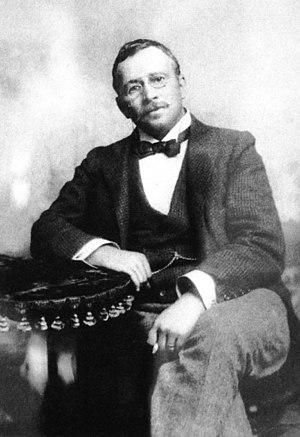
Barney Barnato, né Barnet Isaacs, est un entrepreneur britannique d'origine juive, spécialiste du diamant et de l'or qui a contribué à l'essor minier de l'Afrique du Sud dans les années 1870 avant de revendre ses sociétés à son rival Cecil Rhodes.